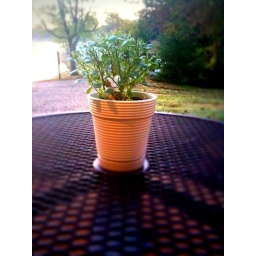
Some kind of a plant sitting on a table by the lake